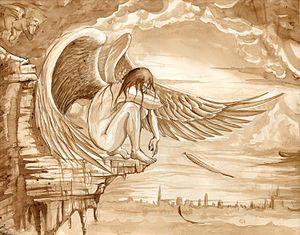
Description: Dessin d'un ange peint à l'aquarelle (broue de noix) Source: Gritche Licence:
La mise en couleur en infographie est le fait de mettre en couleurs un dessin au trait ou un crayonné au moyen d'un logiciel de traitement d'images. La mise en couleur est aussi le terme utilisé pour énoncer la mise en œuvre de la colorisation.